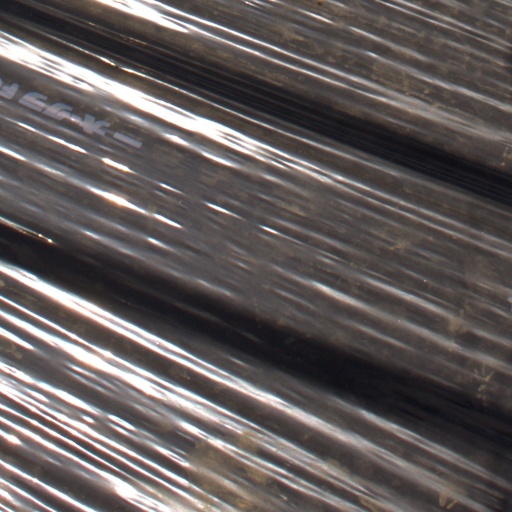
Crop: Jerusalem artichoke